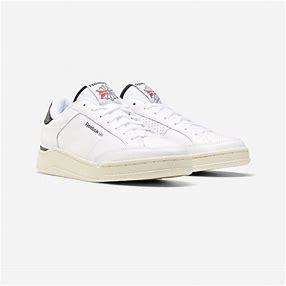
Brand: Reebok
Model: Ad Court